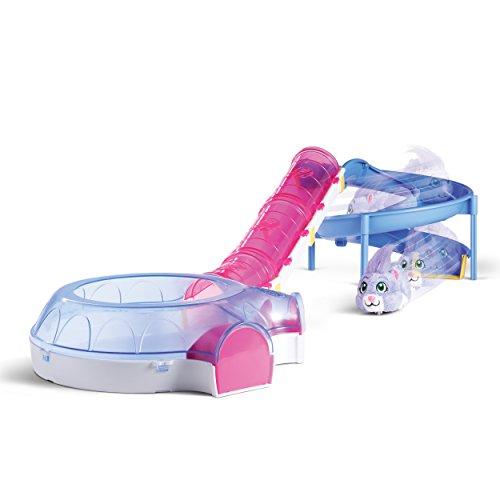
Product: Zhu Zhu Pets – Hamster House Play Set with Slide and Tunnel
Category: Toys & Games | Kids' Electronics | Electronic Pets
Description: The Zhu Zhu Pets Hamster House Play Set comes with an exclusive Winkie hamster.
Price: $28.01
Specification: ProductDimensions:2.8x15x12inches|ItemWeight:2pounds|ShippingWeight:2.95pounds(Viewshippingratesandpolicies)|DomesticShipping:ItemcanbeshippedwithinU.S.|InternationalShipping:Thisitemisnoteligibleforinternationalshipping.LearnMore|ASIN:B01N2I20NR|Itemmodelnumber:20088771|Manufacturerrecommendedage:4-9years|Batteries:2AAAbatteriesrequired.(included)